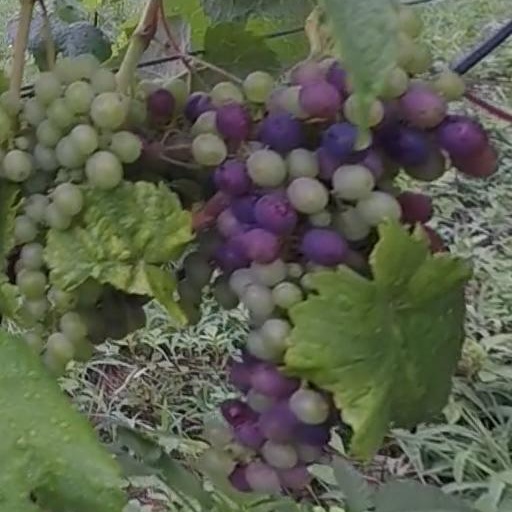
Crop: grape